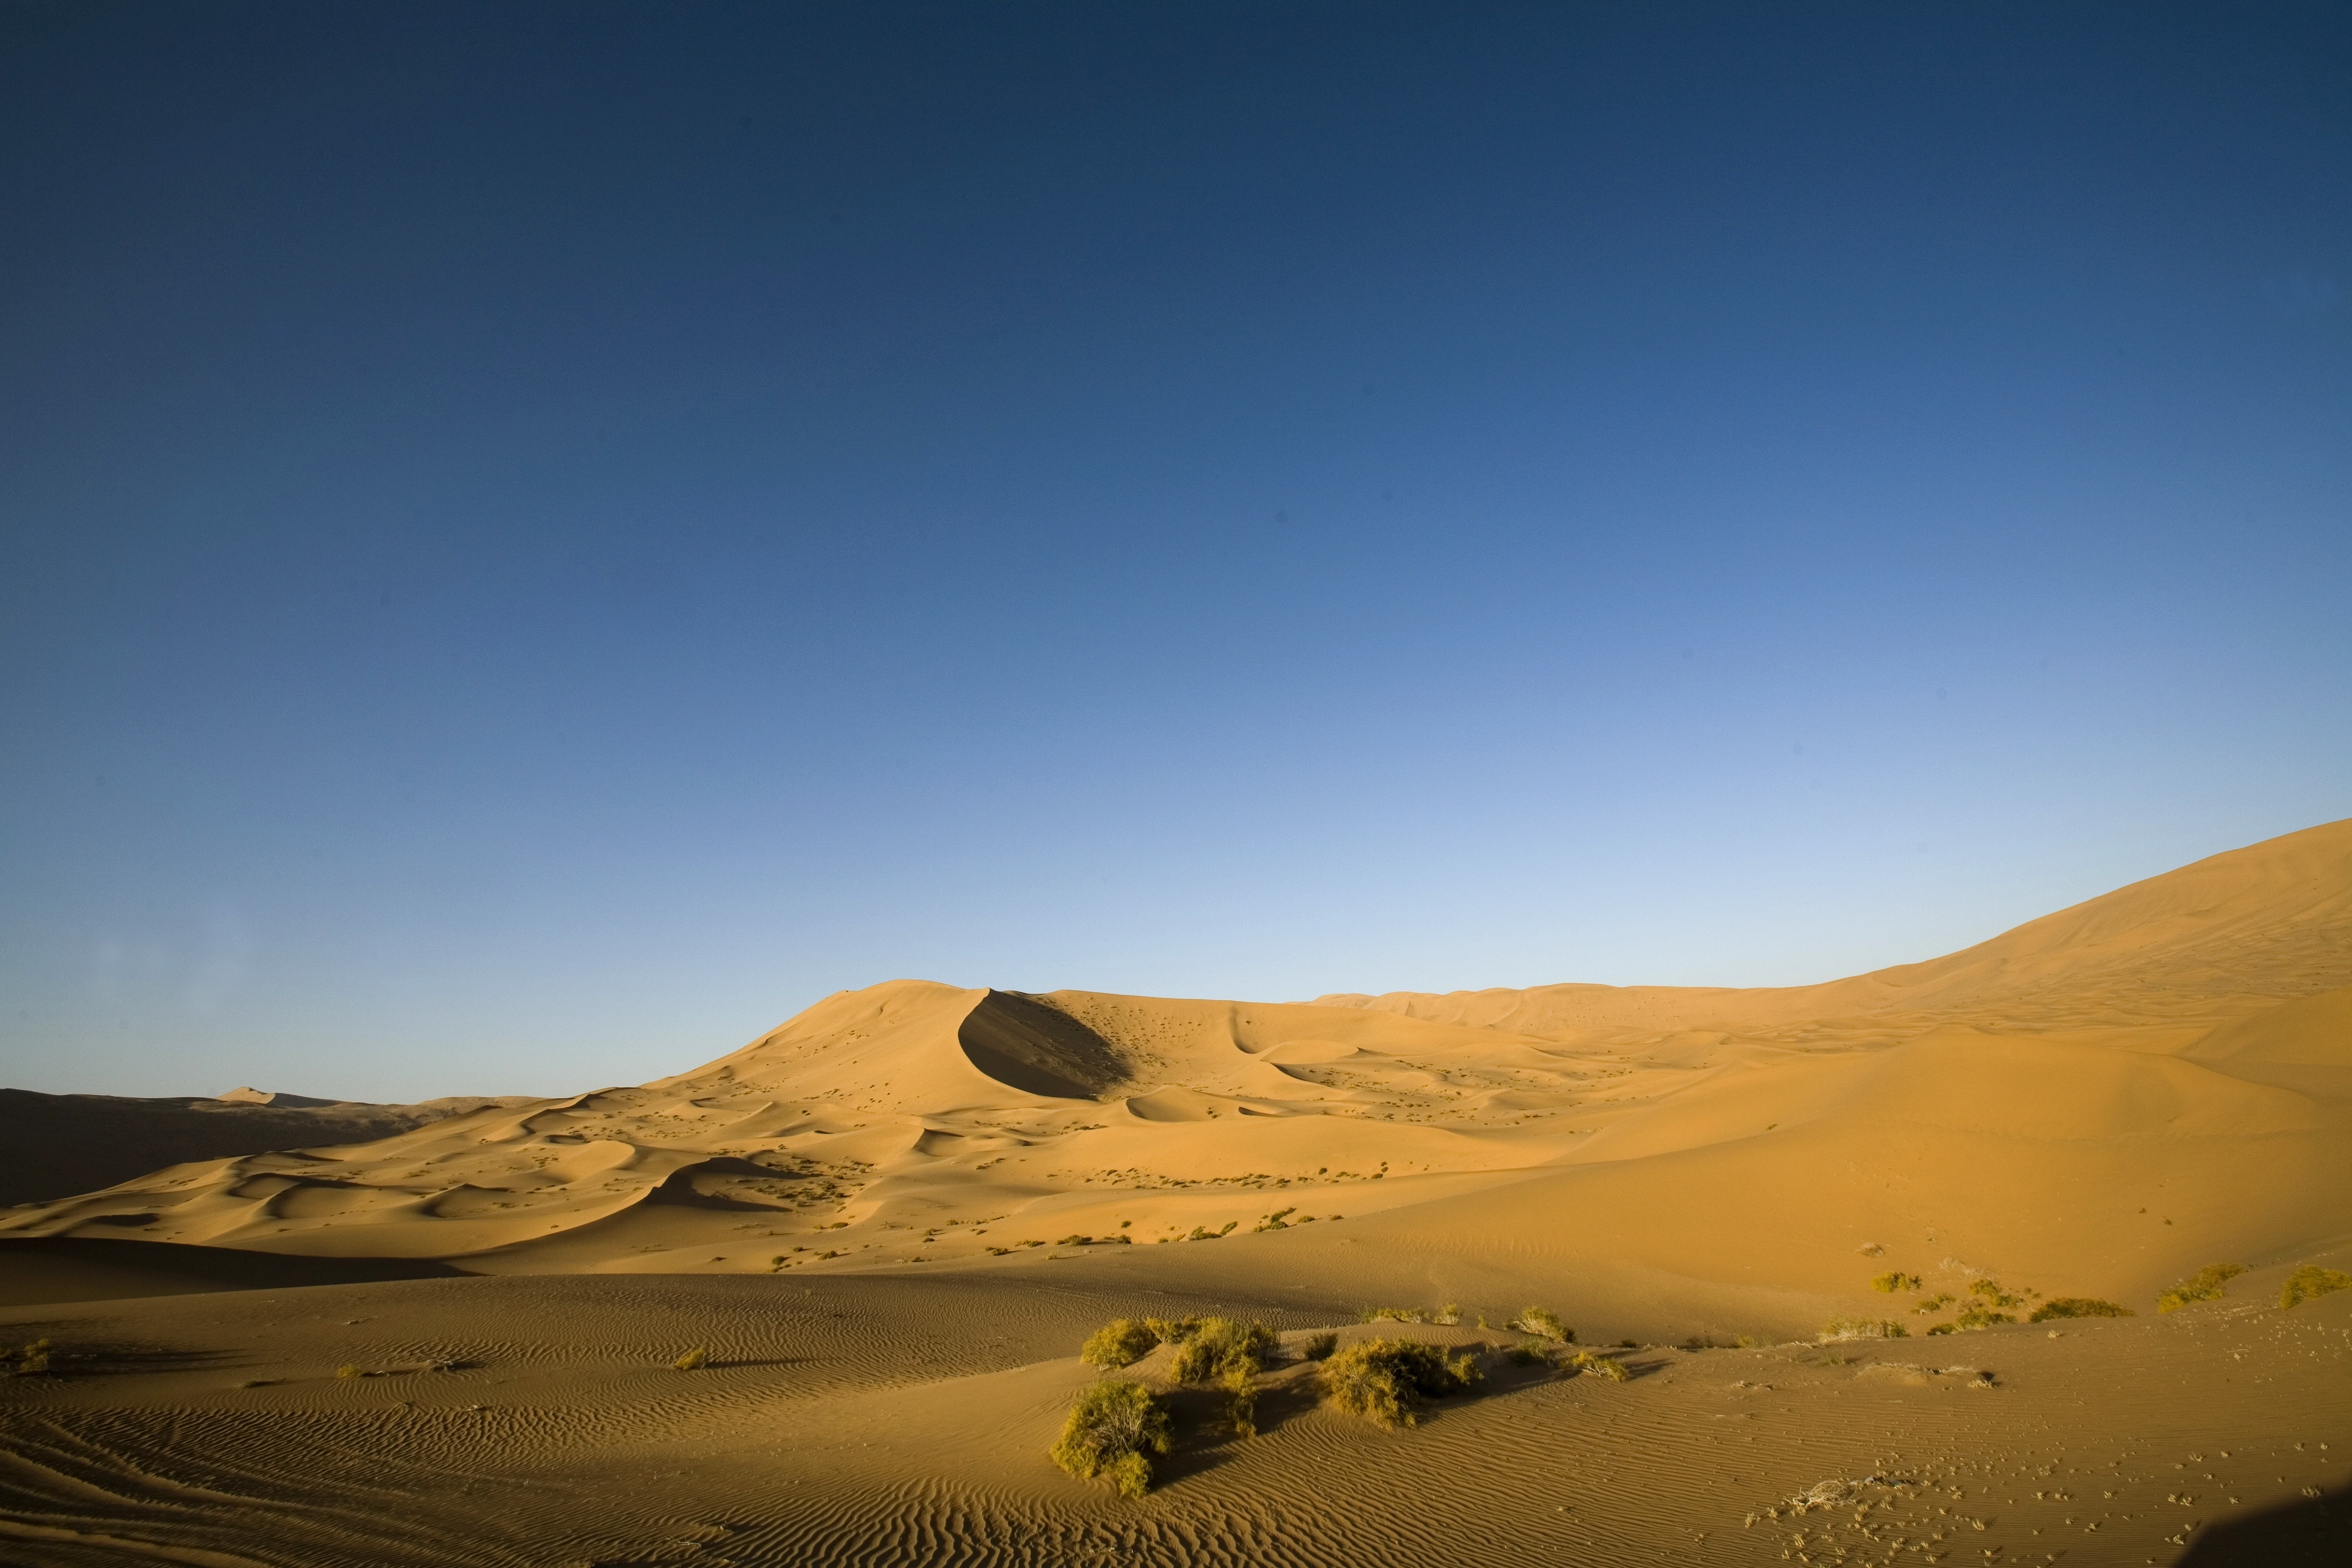
landscape, sand, desert, dune, desolate, plain, grassland, plateau, habitat, sahara, wadi, landform, erg, natural environment, geographical feature, aeolian landform, badanjilin